Hitler (1962 film)

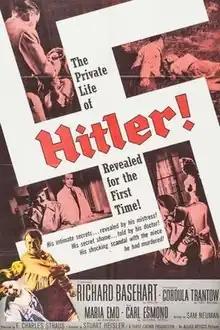
1962 Theatrical poster

Hitler is a 1962 black and white American film by Stuart Heisler. The film stars Richard Basehart in the title role of Adolf Hitler; Cordula Trantow stars as Geli Raubal, Maria Emo as Eva Braun and John Banner as Gregor Strasser. According to film critic and historian Leonard Maltin, Basehart "gives a cerebral interpretation" of Hitler during the timeframe he was the leader of Nazi Germany. For her performance, Cordula Trantow was nominated for a 1962 Golden Globe in the category: Most Promising Newcomer - Female. The film was produced by Three Crown Productions, Inc. and distributed by Allied Artists Pictures.